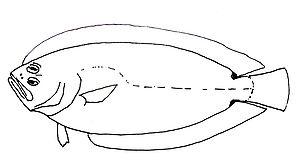
Les Citharidae sont une famille de poissons plats.